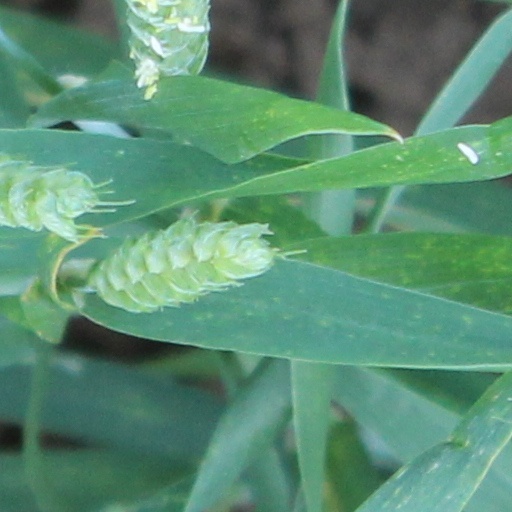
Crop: wheat